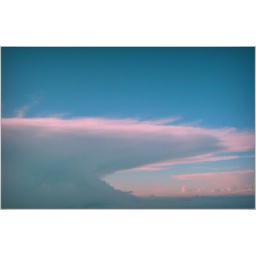
There were funnels of clouds everywhere and the plane woudl shake goign by and im like OH MY LORd